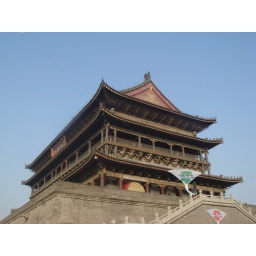
Kites flying by the drum tower